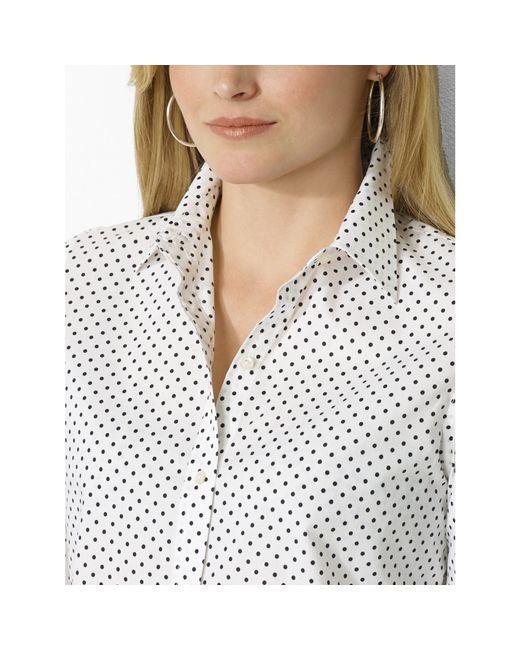
Weißes Knopfhemd mit schwarzen Punkten für Damen